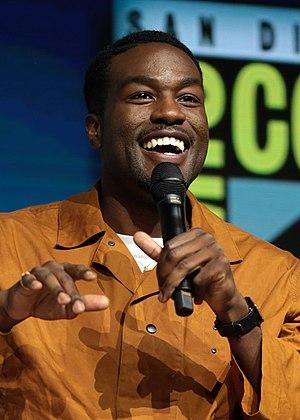
Yahya Abdul-Mateen II est un acteur américain né le 15 juillet 1986 à La Nouvelle-Orléans.